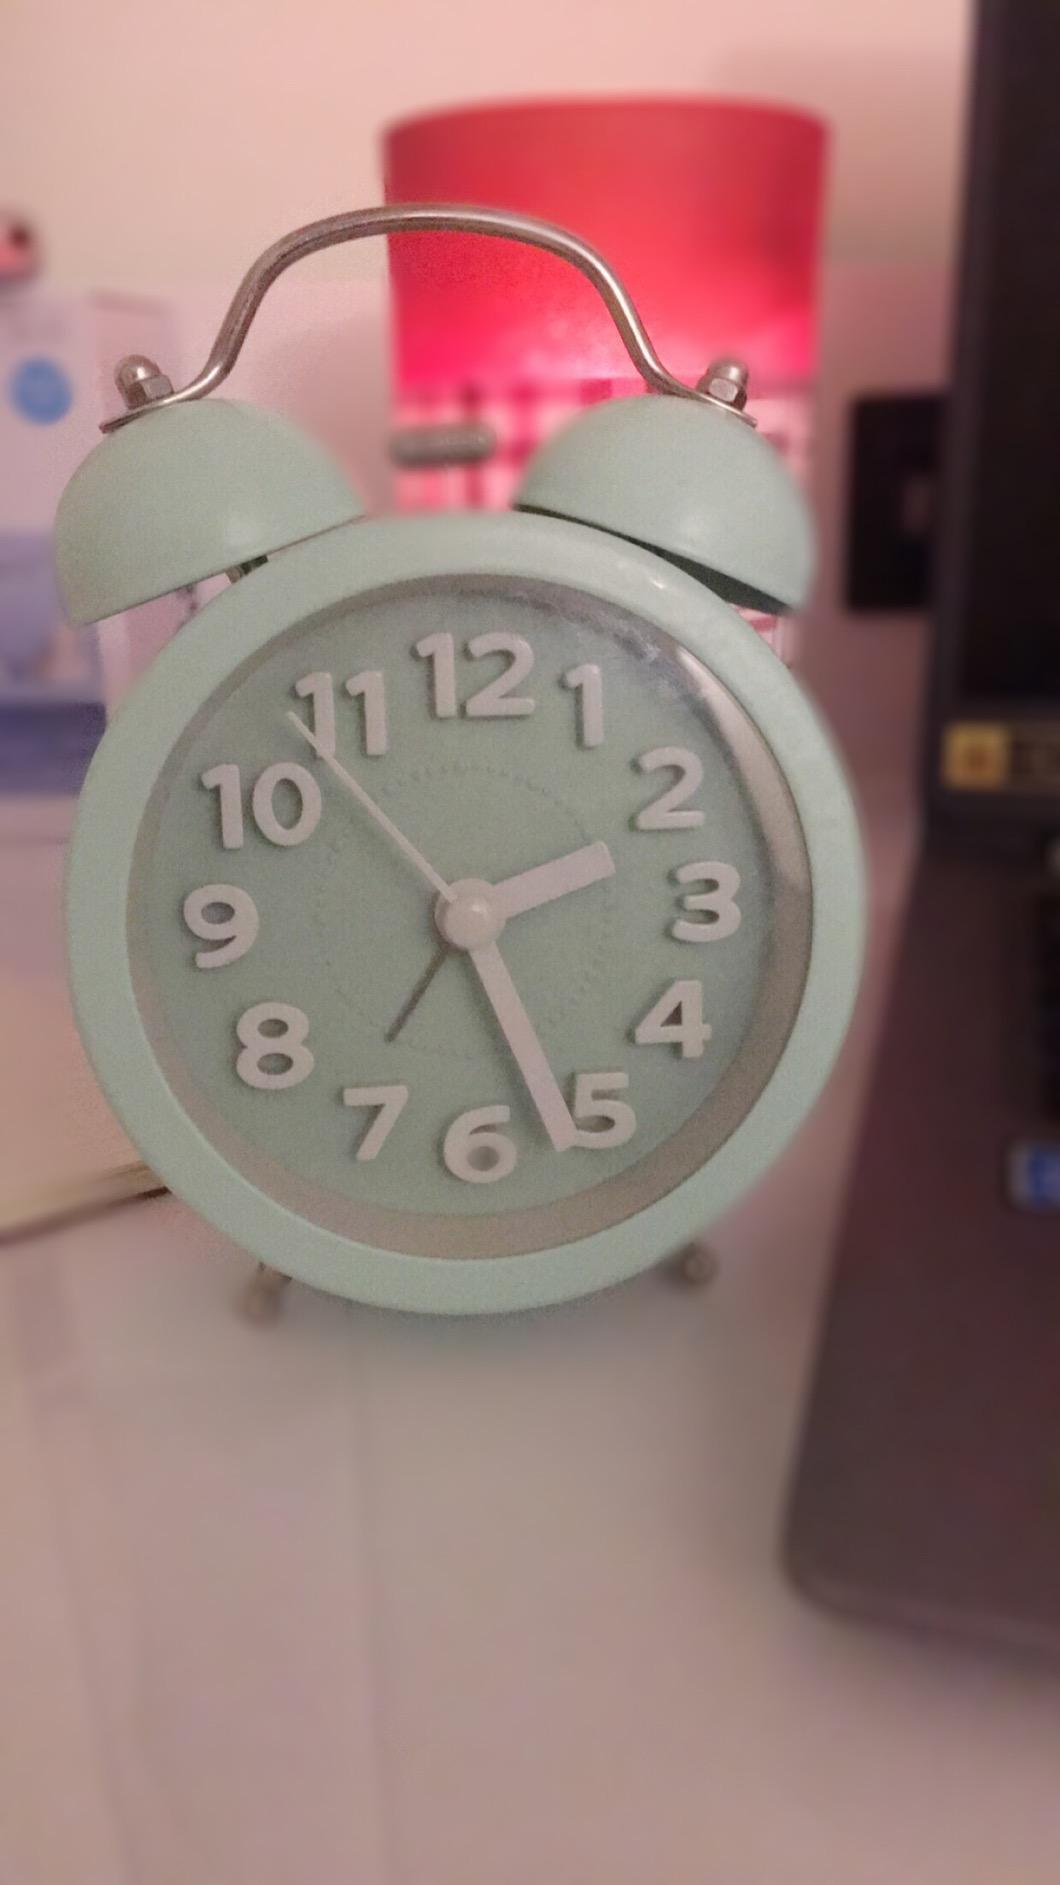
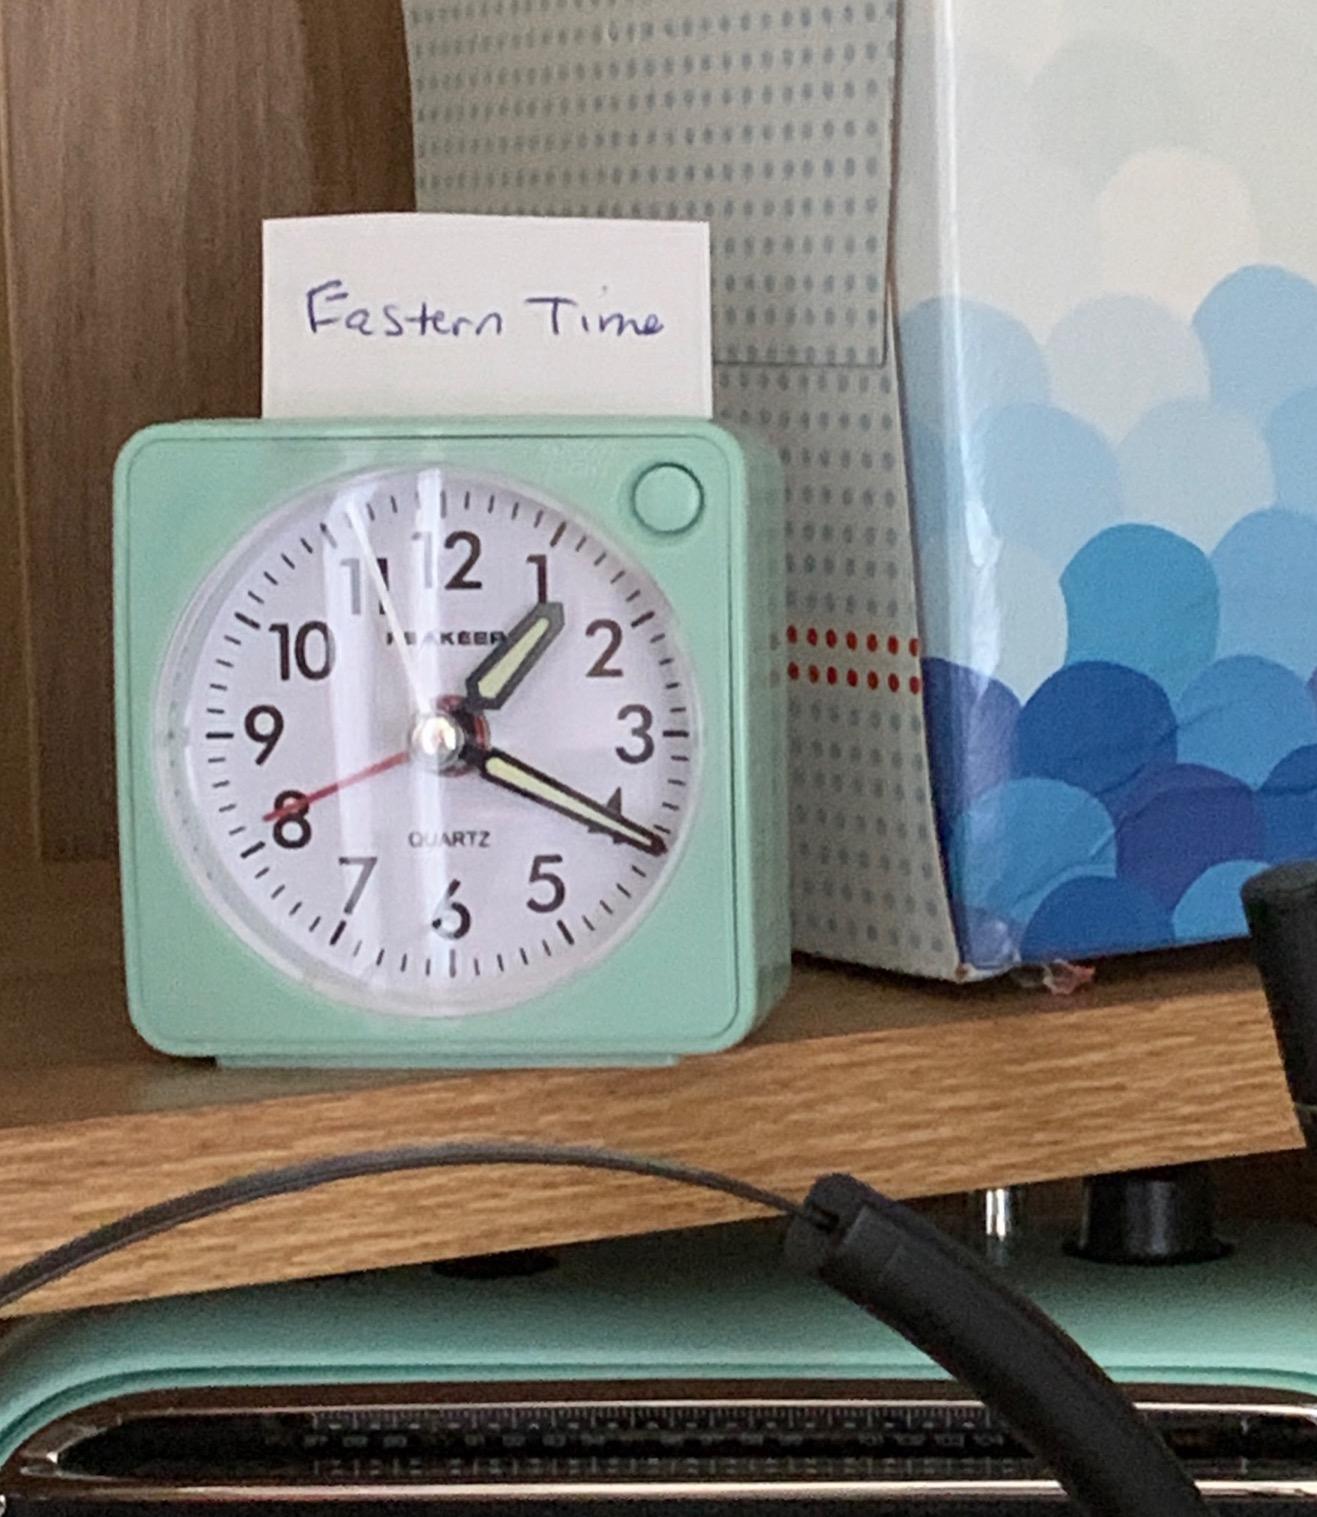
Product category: clock
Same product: no